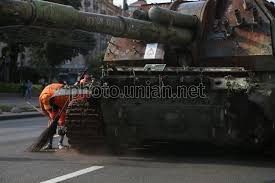
Label: Self Propelled Artillery